Pay-per-view

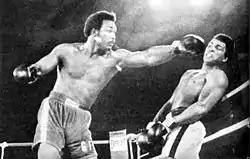
"The Rumble in the Jungle", 1974

Pay-per-view (PPV) is a type of pay television or webcast service that enables a viewer to pay to watch individual events via private telecast.